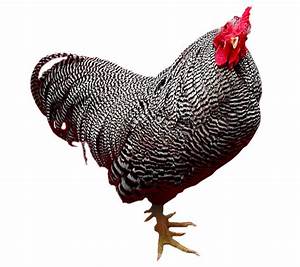
Label: gallina